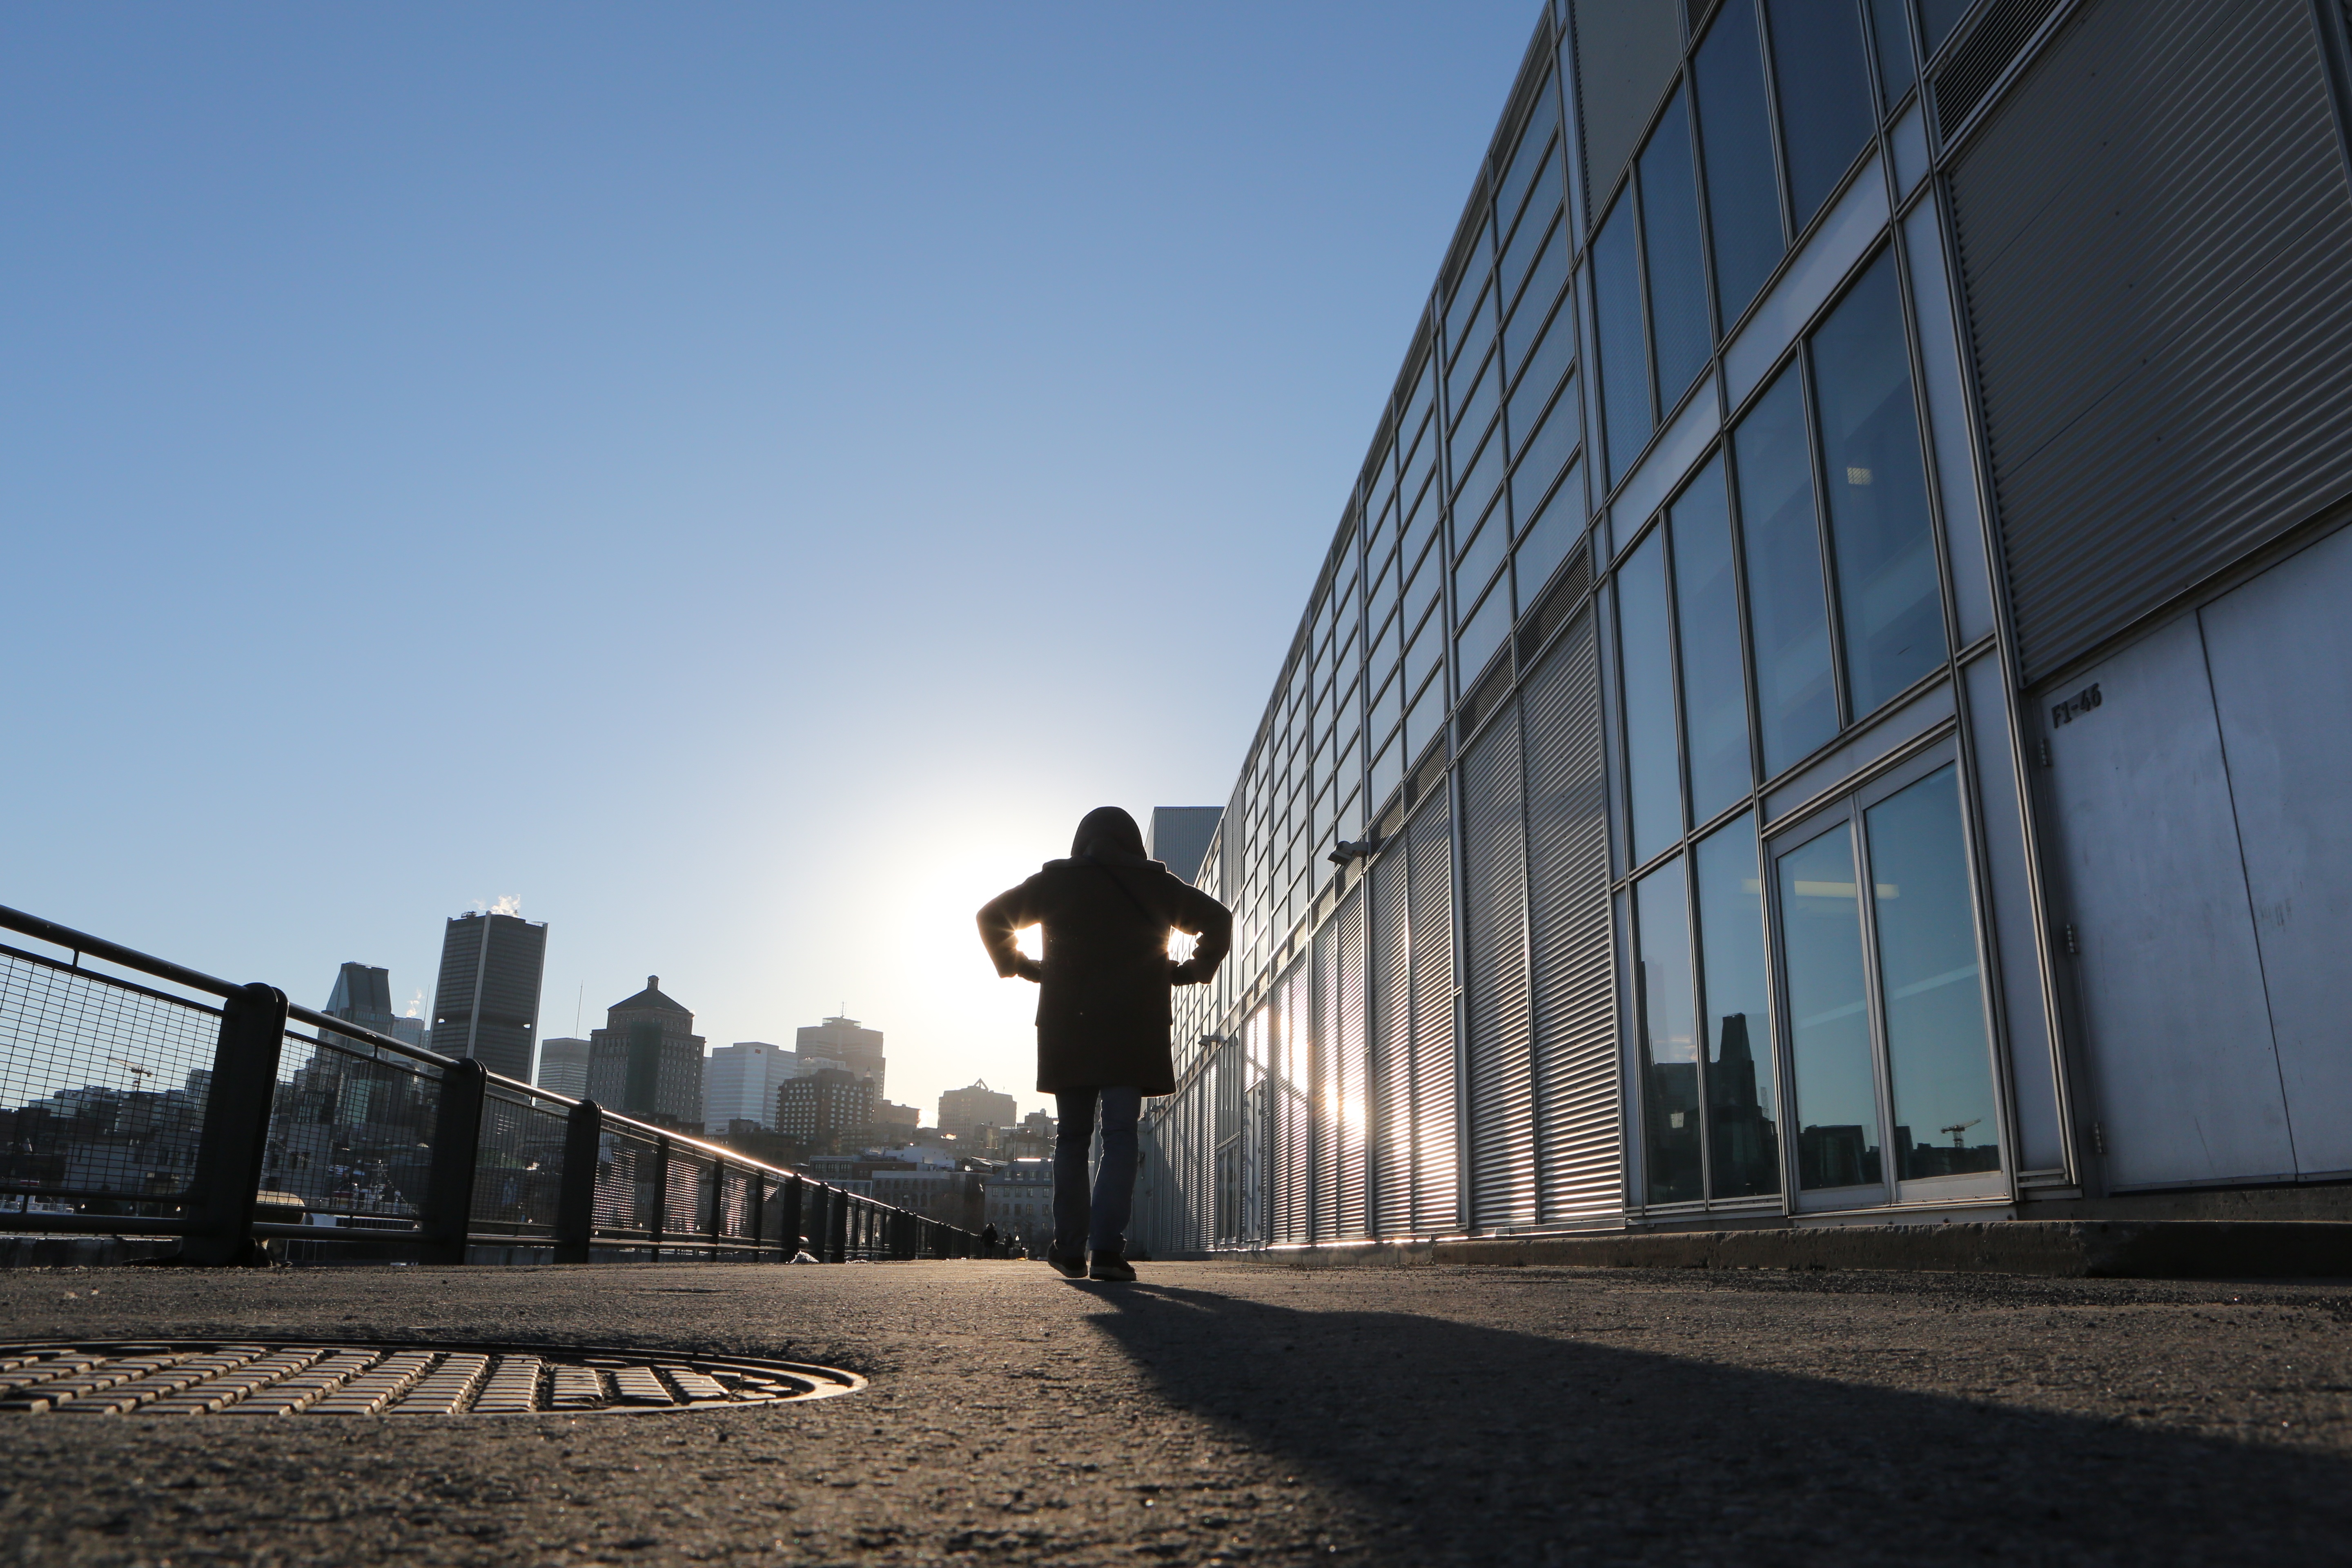
architecture, sunlight, morning, transport, evening, urban area